Hotel Claridge (Memphis, Tennessee)

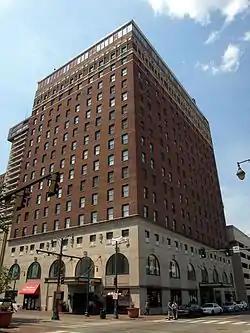
Hotel Claridge in 2017

Hotel Claridge is a historic hotel building in Memphis, Tennessee, U.S.. It was built in 1924 for Charles Levy and Morris Corn, two businessmen from St. Louis, Missouri. Its construction cost $1.5 million, and it was designed by the Memphis architectural firm of Jones & Furbringer and the St. Louis firm of Barnett, Haynes & Barnett.